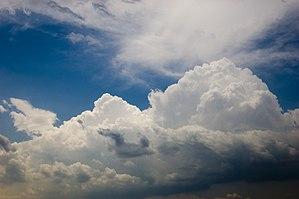
Le temps est l'ensemble des conditions physiques des basses couches de l'atmosphère à un moment précis et en un point précis. Sont communément associées au temps les conditions météorologiques dont les effets peuvent être directement ressentis - ennuagement ou rayonnement solaire, température, vent, précipitations et également visibilité. L'étude et la prévision du temps s'appellent la météorologie.